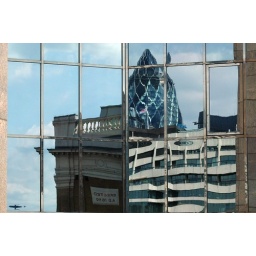
Reflection of the Gherkin in glass building on London Bridge